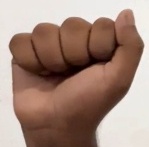
ASL sign: A